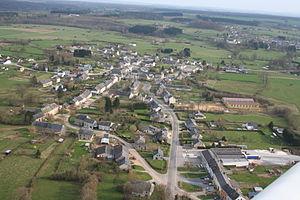
Une photo aérienne de Les Bulles (Belgique).
Les Bulles est une section de la ville belge de Chiny située en Région wallonne dans la province de Luxembourg.